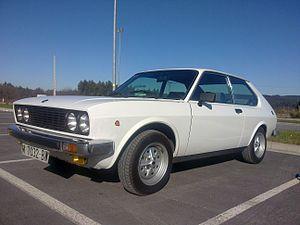
La SEAT 128 3P est une voiture de tourisme, coupé trois portes sportive, qui a été produite par le constructeur espagnol SEAT sous licence FIAT, de 1976 à 1979. Elle était basée sur la Fiat 128 Berlinetta 3P dont elle reprenait la carrosserie et l'aménagement intérieur. Seules les motorisations différaient.